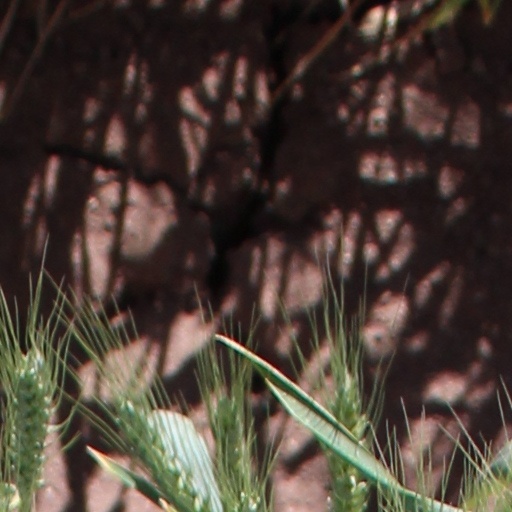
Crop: wheat